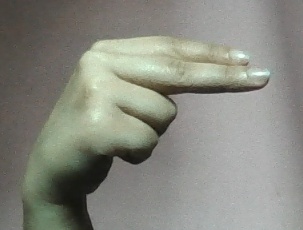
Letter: ain